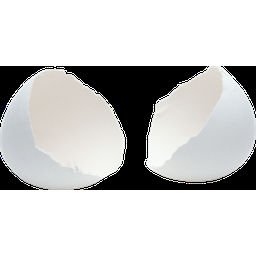
Label: eggshells